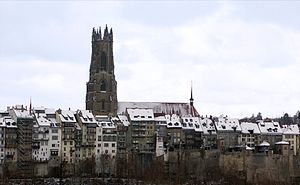
Fribourg
Domkirken i Fribourg
Fribourg er hovedbyen i den schweiziske kanton af samme navn.